Humanitarian response to Typhoon Haiyan

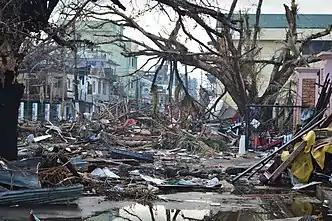
Debris littering the streets of Tacloban City on November 14, nearly a week after the storm struck

South Korea has offered humanitarian assistance including Humanitarian teams, emergency relief team composing of at least 34 people, and sent humanitarian aids amounting to $5 million including Relief goods (family tents, water purifiers, beef fried rice, blankets, and sanitation kits) which is transferred from its Ministry of Foreign Affairs to DSWD Philippines at first. The foreign ministry of South Korea said that not only governmental organisations but also the others including non-governmental organisations, enterprises, and other else such as Good Neighbors, and Samsung donated monetary aids amount at least $1.1 million to the disaster-struck nation. Next, an emergency relief team composing of (two batches of medical and rescue personnel, 17-man survey team) people, and more than 520 troops of the Korean Army along with 2 C-130 planes, Bi Ro Bong LST, and Sung In Bong LST for humanitarian transport were dispatched. Also, Government of South Korea will offer $20 million ODA for construction and rehabilitation in 2014–2016.